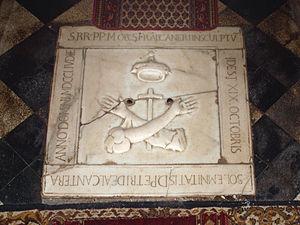
Arca est le nom donné en Corse à une fosse commune. On en trouvait dans les cimetières communaux et dans les églises.
Canari est une commune française située dans la circonscription départementale de la Haute-Corse et le territoire de la collectivité de Corse. Elle appartient à l'ancienne piève de Canari dont elle était le chef-lieu, dans le Cap Corse.